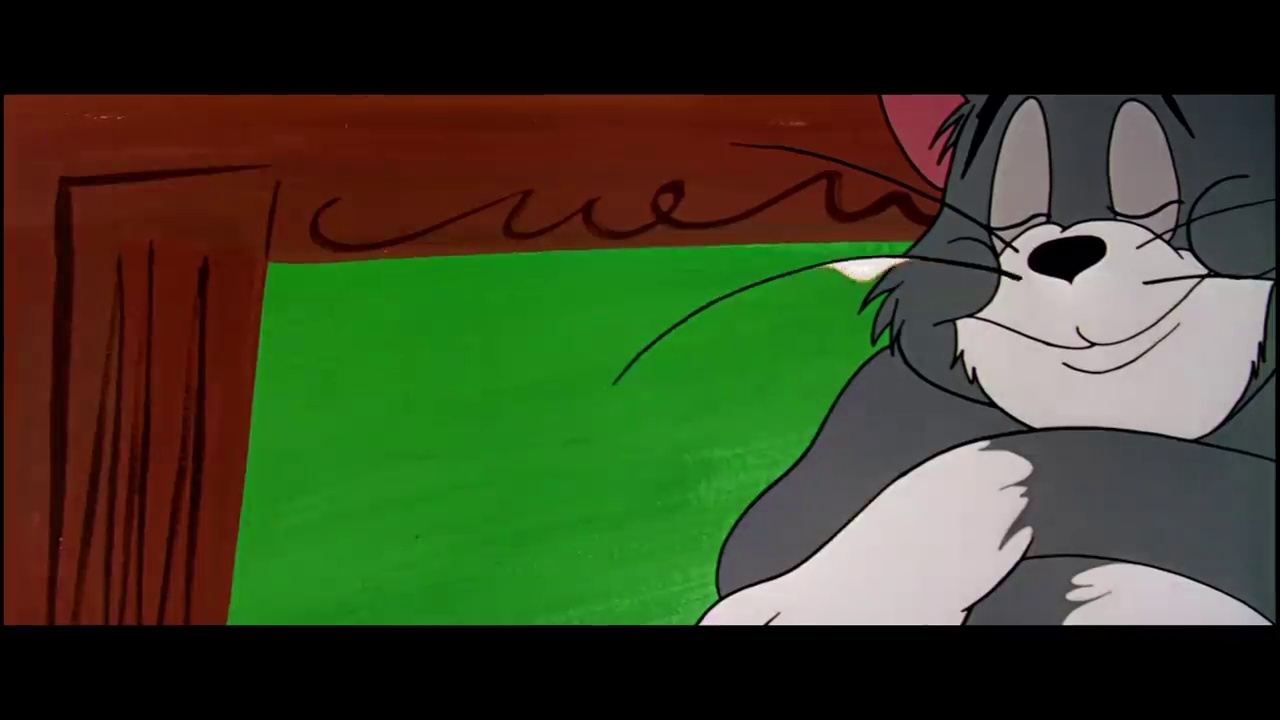
Portrait style: Cartoon Portrait